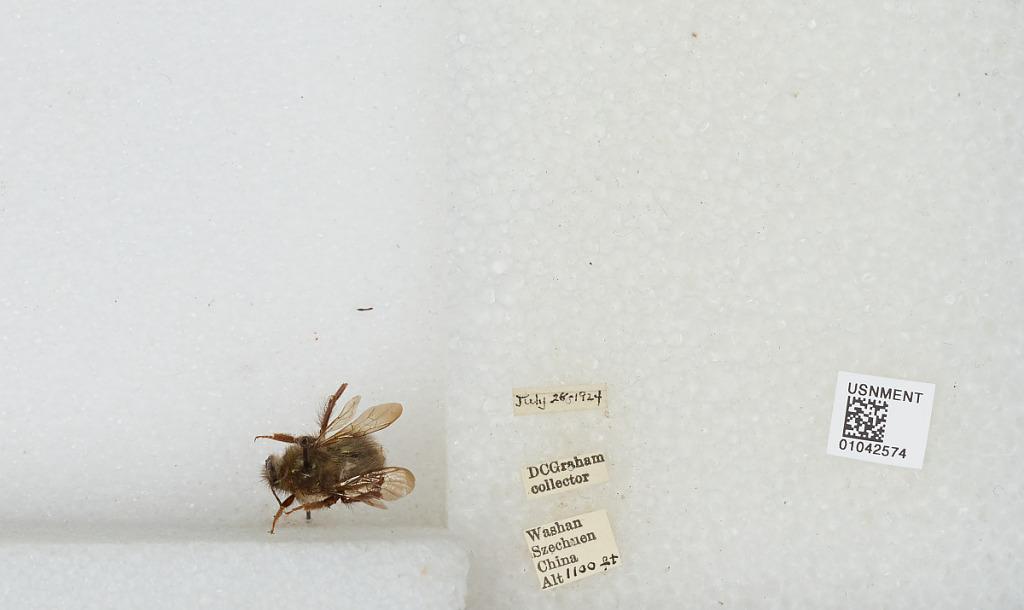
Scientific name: Bombus sp.
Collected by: D. Graham
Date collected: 1924-7-28
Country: China
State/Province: Sichuan
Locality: Washan